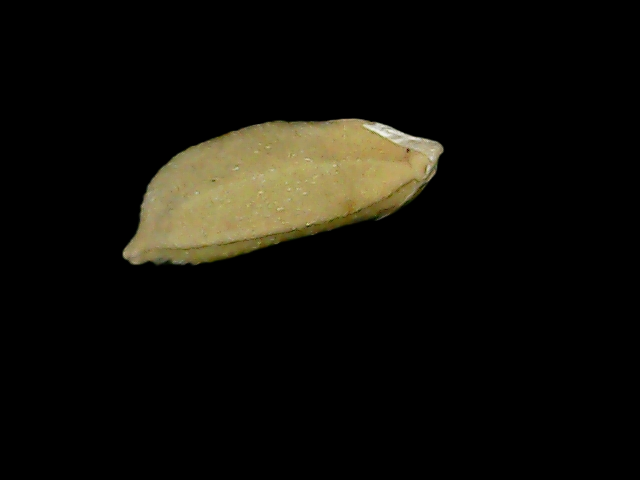
Rice variety: Bd76